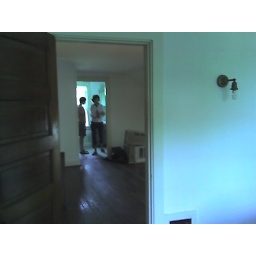
in bedroom of third floor looking towards kitchen across living room